Island Grove Masonic Lodge No. 125

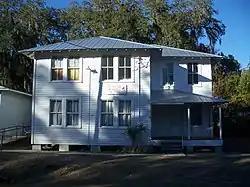

The Island Grove Masonic Lodge No. 125 is a historic building in Alachua County. It was added to the National Register of Historic Places on December 7, 2010. It is located at 20114 Southeast 219 Avenue.